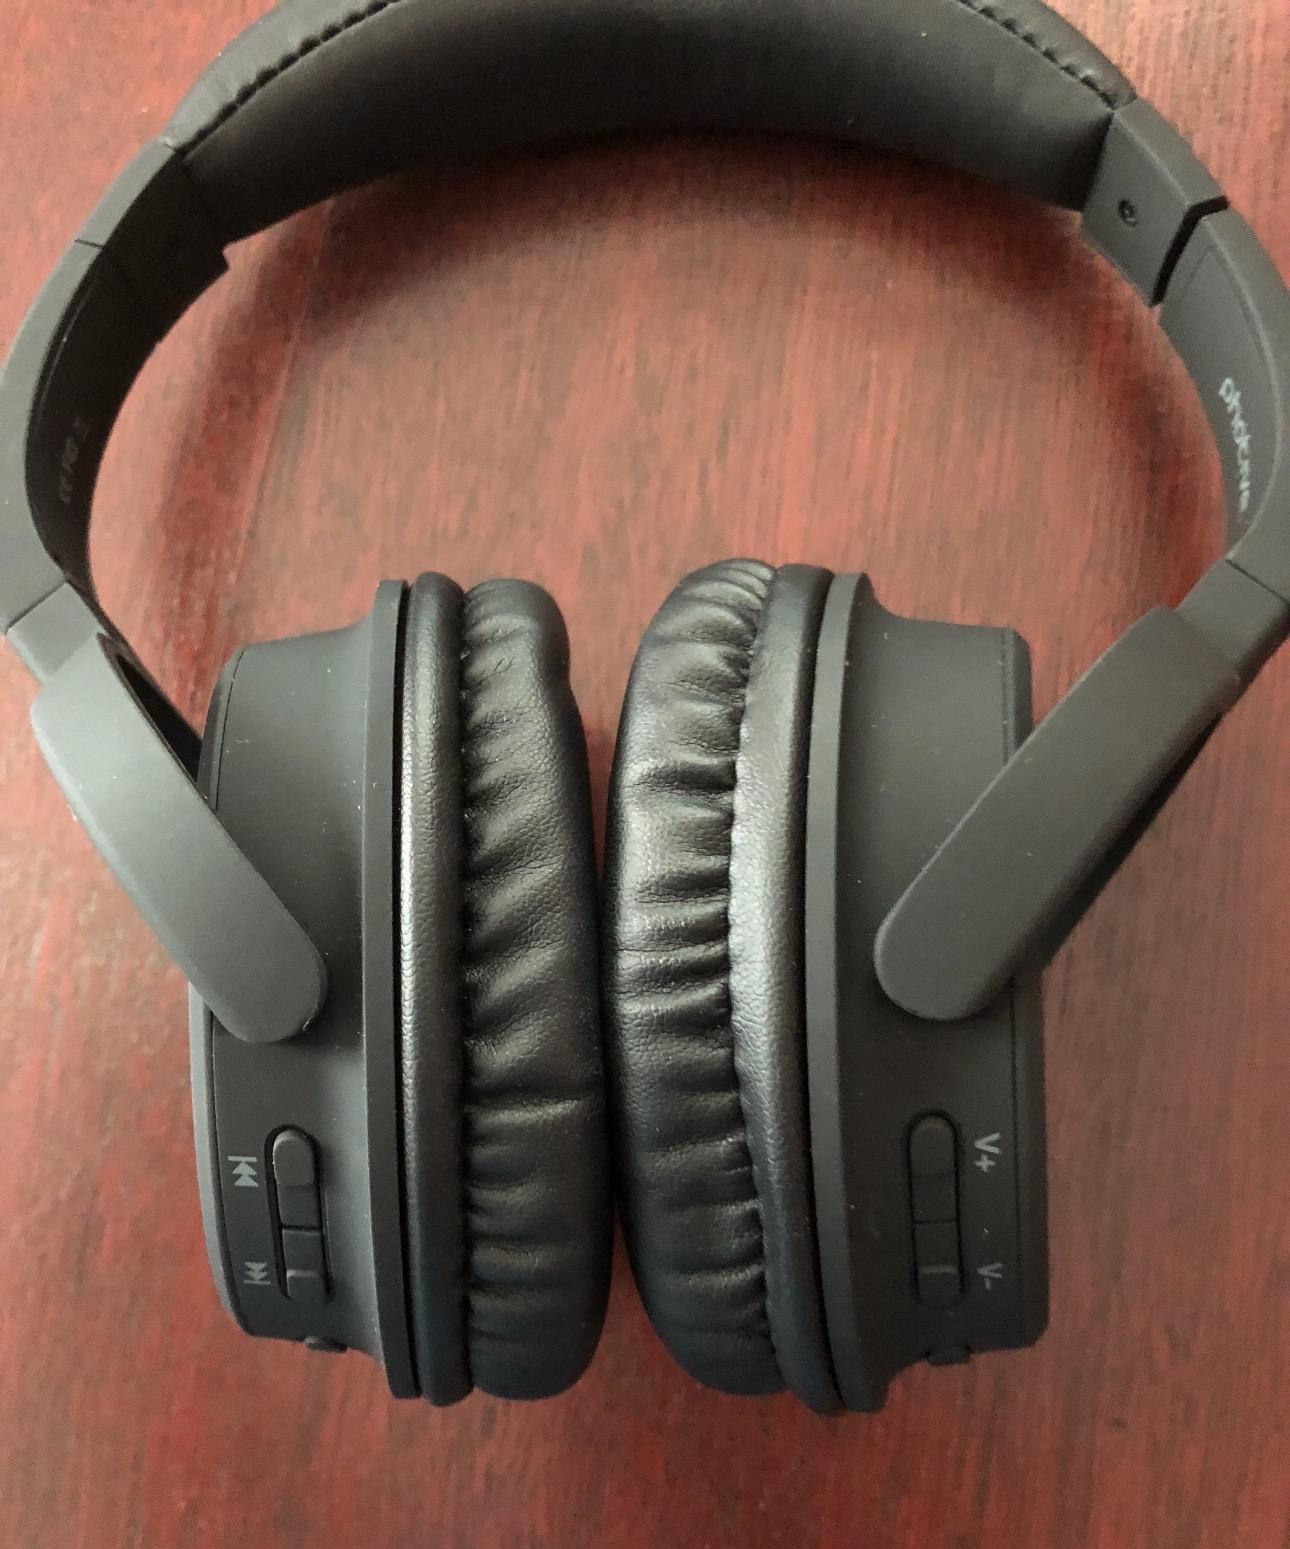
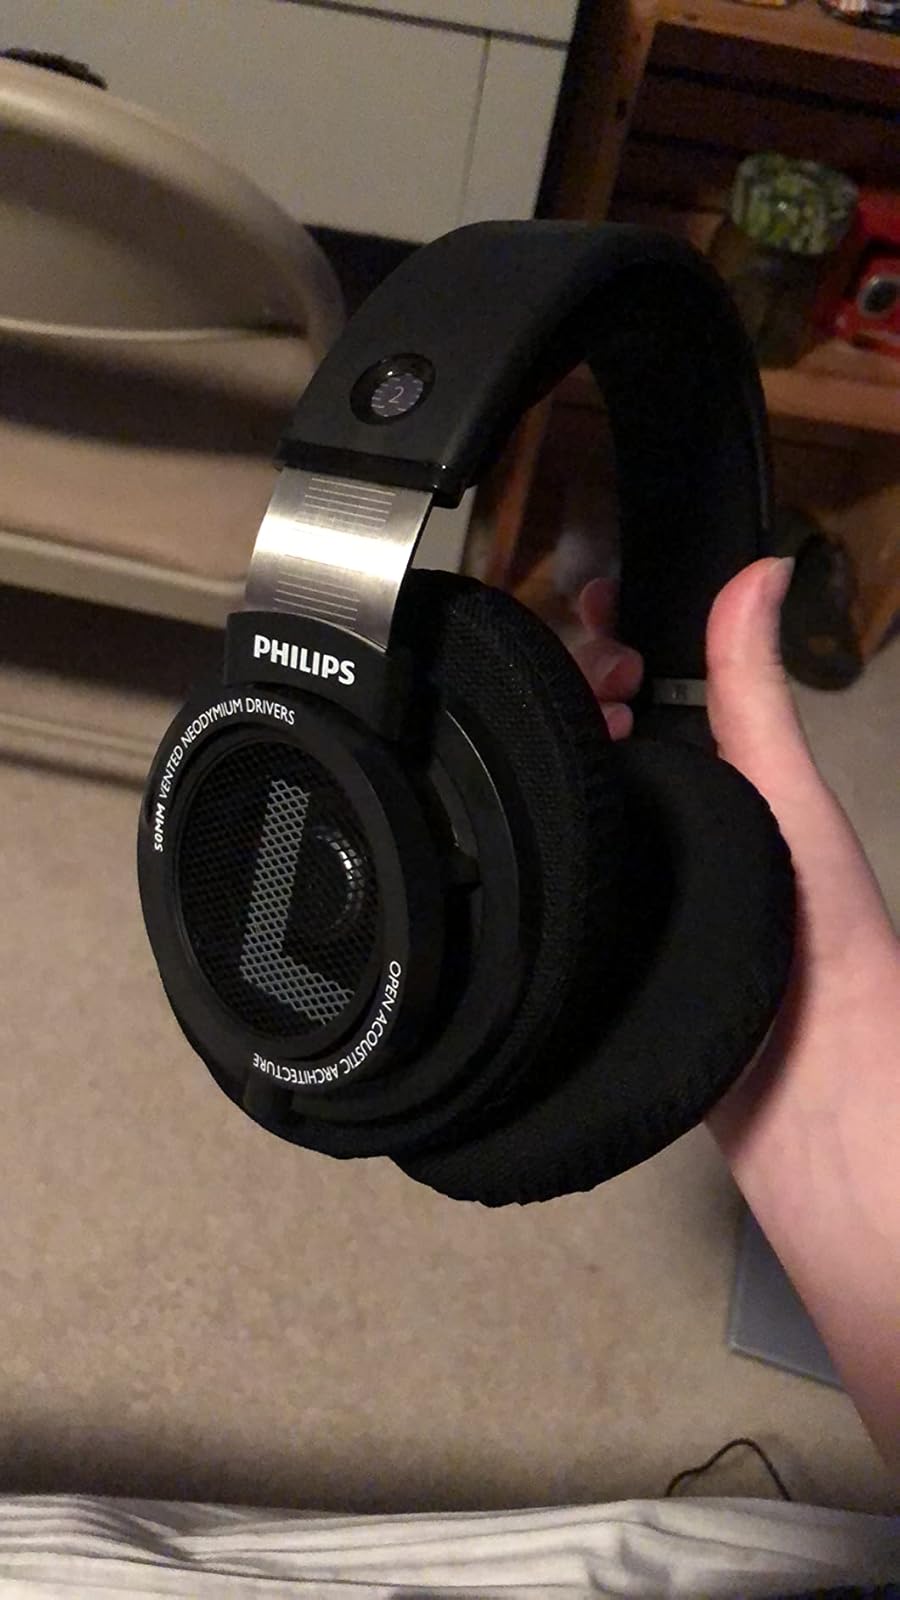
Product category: headphones
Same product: no